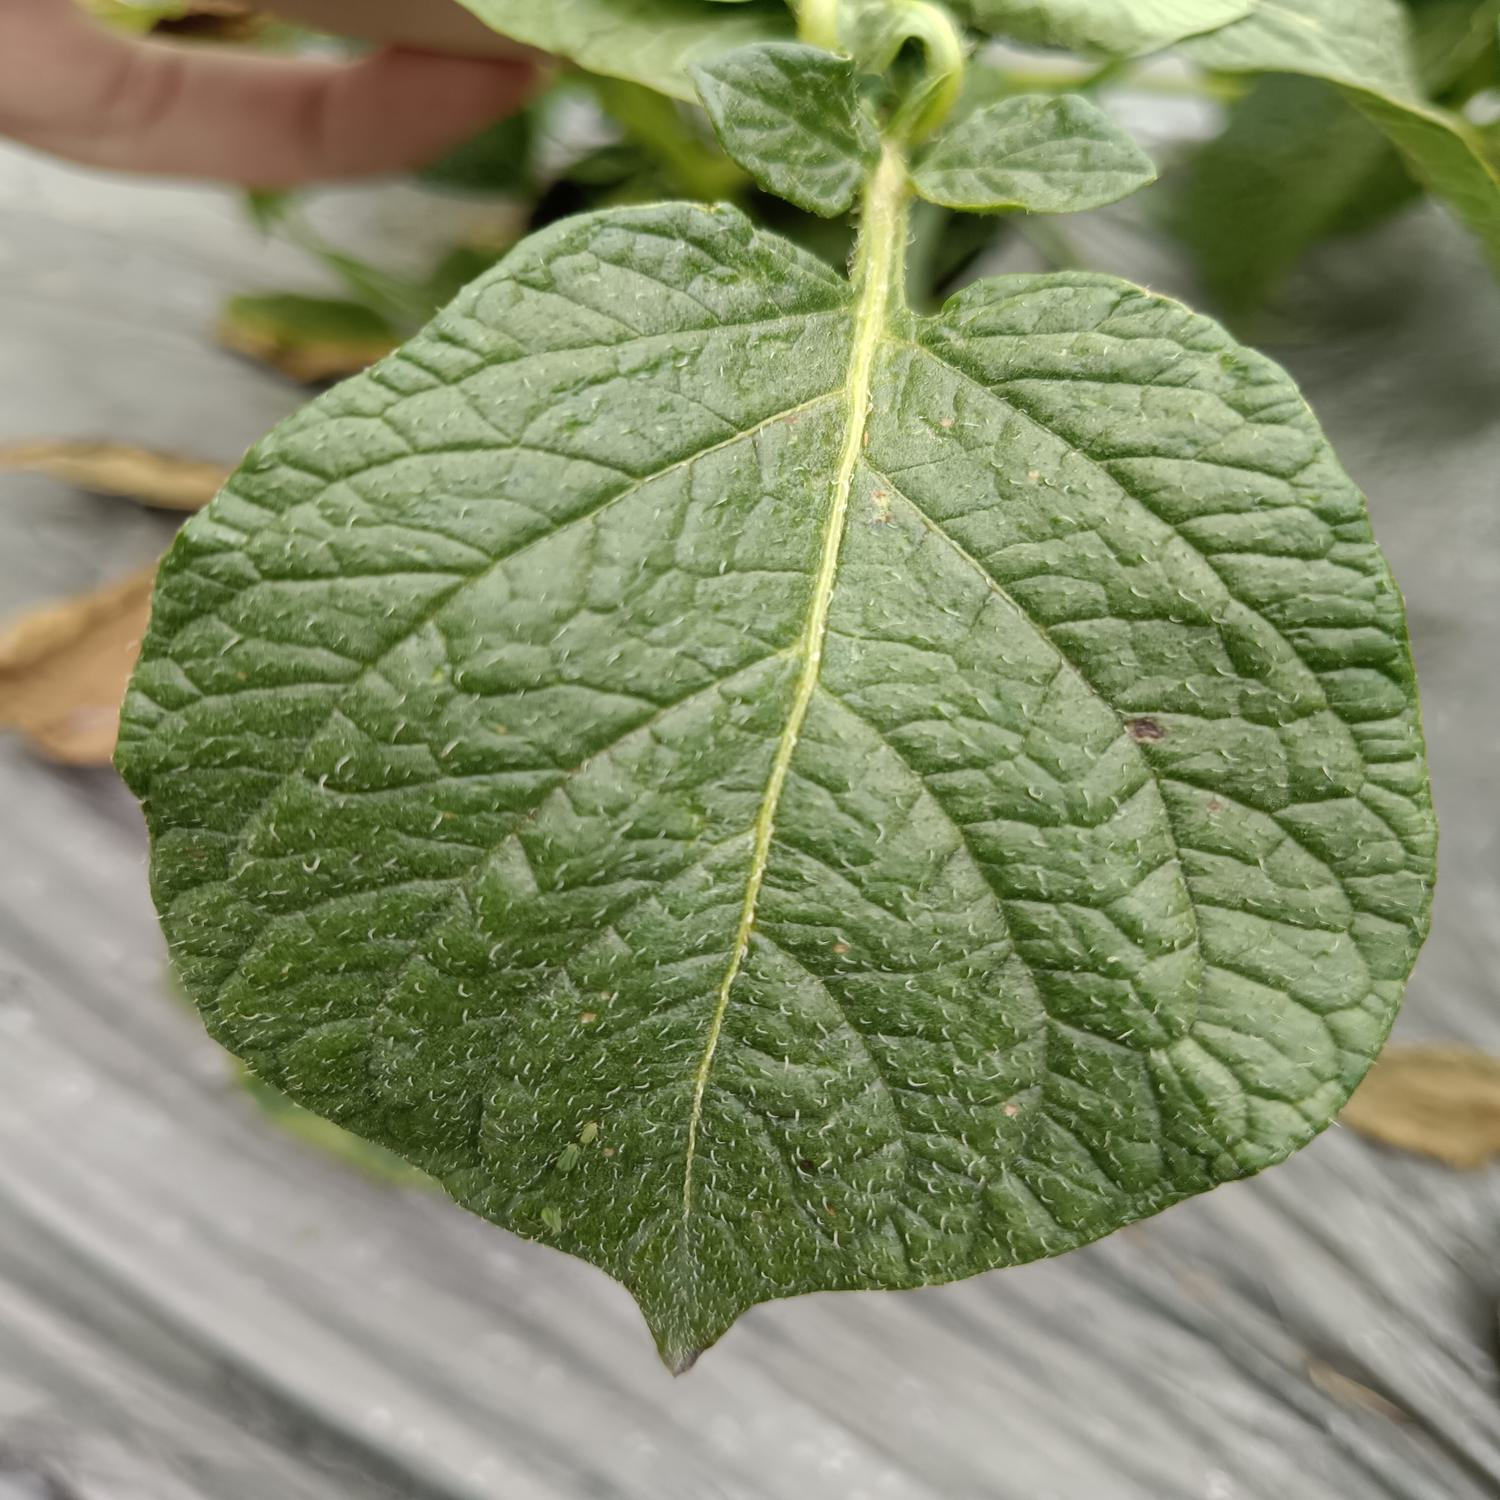
Etiqueta: Sana